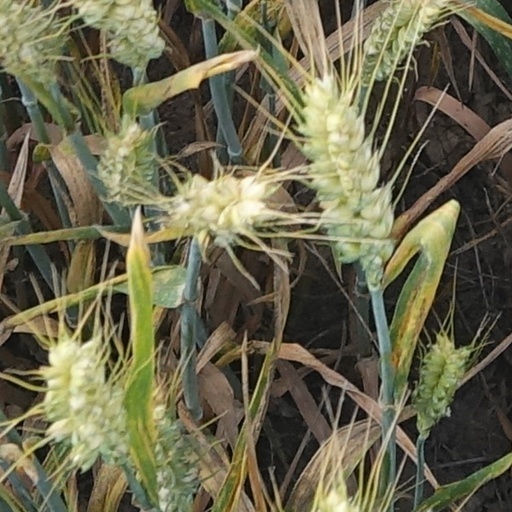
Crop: wheat